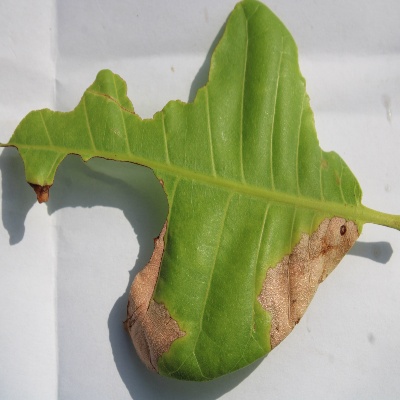
Crop: Cashew
Condition: anthracnose